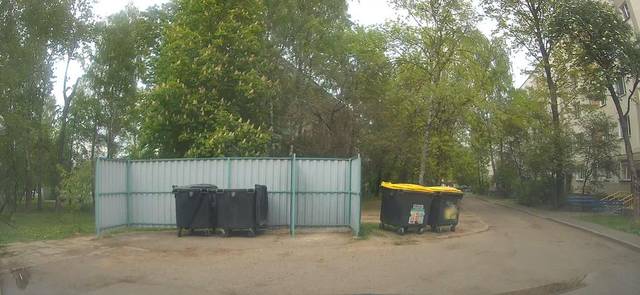
Region: Belarus
Coordinates: 53.884, 27.49